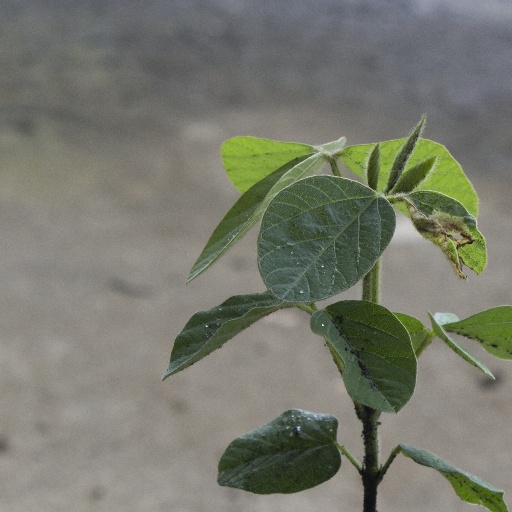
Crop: soybean